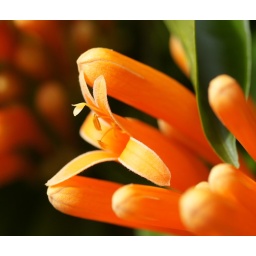
These flowers are such a brilliant orange colour in our winter garden.